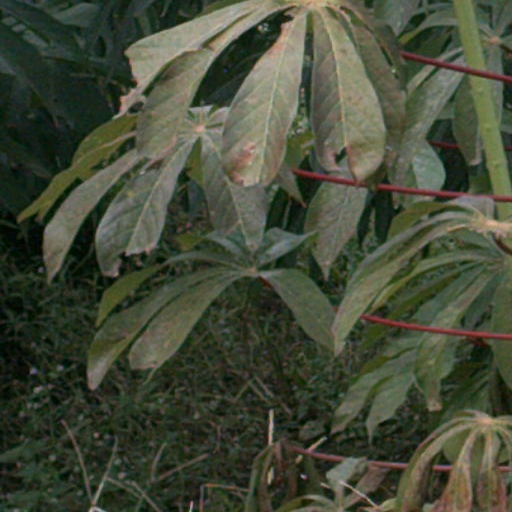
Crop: cassava